2017 Algarve Cup

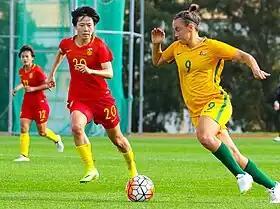

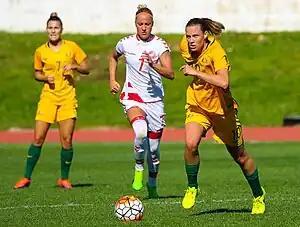
Emily-van-Egmond-2-2017-algarve

The 2017 Algarve Cup was the 24th edition of the Algarve Cup, an invitational women's football tournament held annually in Portugal. It took place from 1 to 8 March.